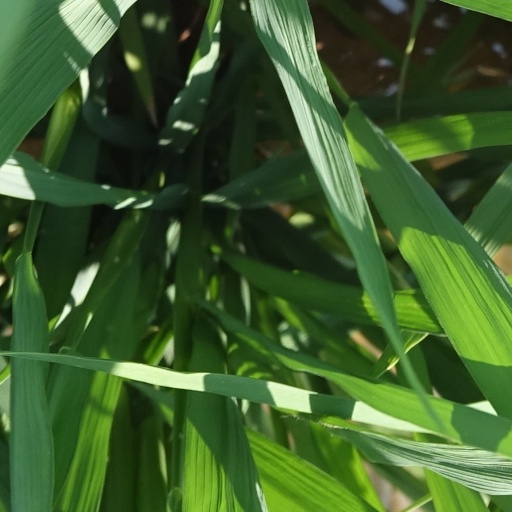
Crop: rice